Carlos Tevez

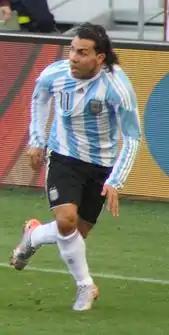
Tevez with Argentina in 2010

Tevez first came into prominence with Argentina while playing in the 2001 FIFA U-17 World Championship. At the 2004 Olympic Games in Greece, he won the gold medal – Argentina's first in any event since 1952 – and scored eight goals in six matches to be the top scorer of the competition. This included the winner in the final against Paraguay, two in a 6–0 group-stage rout of Serbia and Montenegro, and a hat-trick in a 4–0 quarter-final win over Costa Rica. Tevez represented Argentina's senior team in the 2004 Copa América, where the team reached the final, only to lose out to rivals Brazil on penalties; he scored a goal in both of the preceding rounds. He was the world's second-highest goalscorer of 2004 in overall international competition with 16 goals, one fewer than Iran forward Ali Daei.